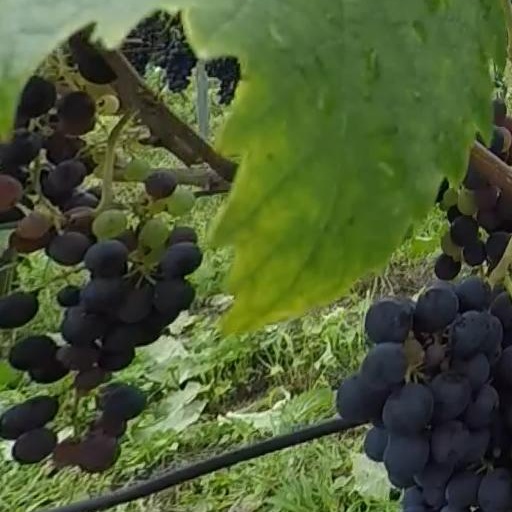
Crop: grape